69th Academy Awards

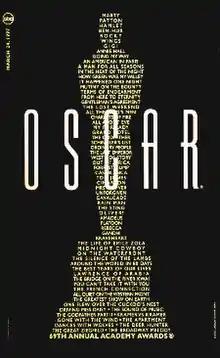
Official poster

The 69th Academy Awards ceremony, organized by the Academy of Motion Picture Arts and Sciences (AMPAS) took place on March 24, 1997, at the Shrine Auditorium in Los Angeles beginning at 6:00 p.m. PST / 9:00 p.m. EST. During the ceremony, AMPAS presented the Academy Awards (commonly referred to as Oscars) in 24 categories honoring films released in 1996. The ceremony, televised in the United States by ABC, was produced by Gil Cates, and directed by Louis J. Horvitz. Actor Billy Crystal hosted the show for the fifth time. He first presided over the 62nd ceremony held in 1990 and had last hosted the 65th ceremony held in 1993. Three weeks earlier, in a ceremony held at the Regent Beverly Wilshire Hotel in Beverly Hills, California, on March 1, the Academy Awards for Technical Achievement were presented by host Helen Hunt.